Charlotte County, Province of New York

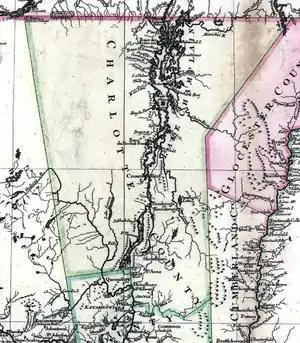
Charlotte County in 1777

Charlotte County was a county in the colonial Province of New York in the British American colonies. It was created from Albany County on March 24, 1772. The county was named for Charlotte of Mecklenburg-Strelitz, wife of George III of the United Kingdom. Its boundaries extended far further than any current county. Its western boundary ran from the northern boundary of Albany County to the Canada line, at a point near the old village of St. Regis. Its southern boundary was what is now the northern boundary of Saratoga County. Much of western Vermont, then claimed by New York, was also part of the county. Its northern border was also the Canada–US border. Its county seat was Fort Edward.